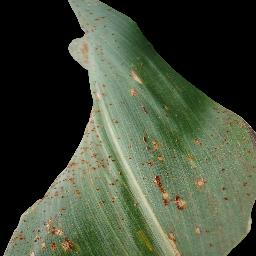
Label: Corn_(Maize)___Common_Rust